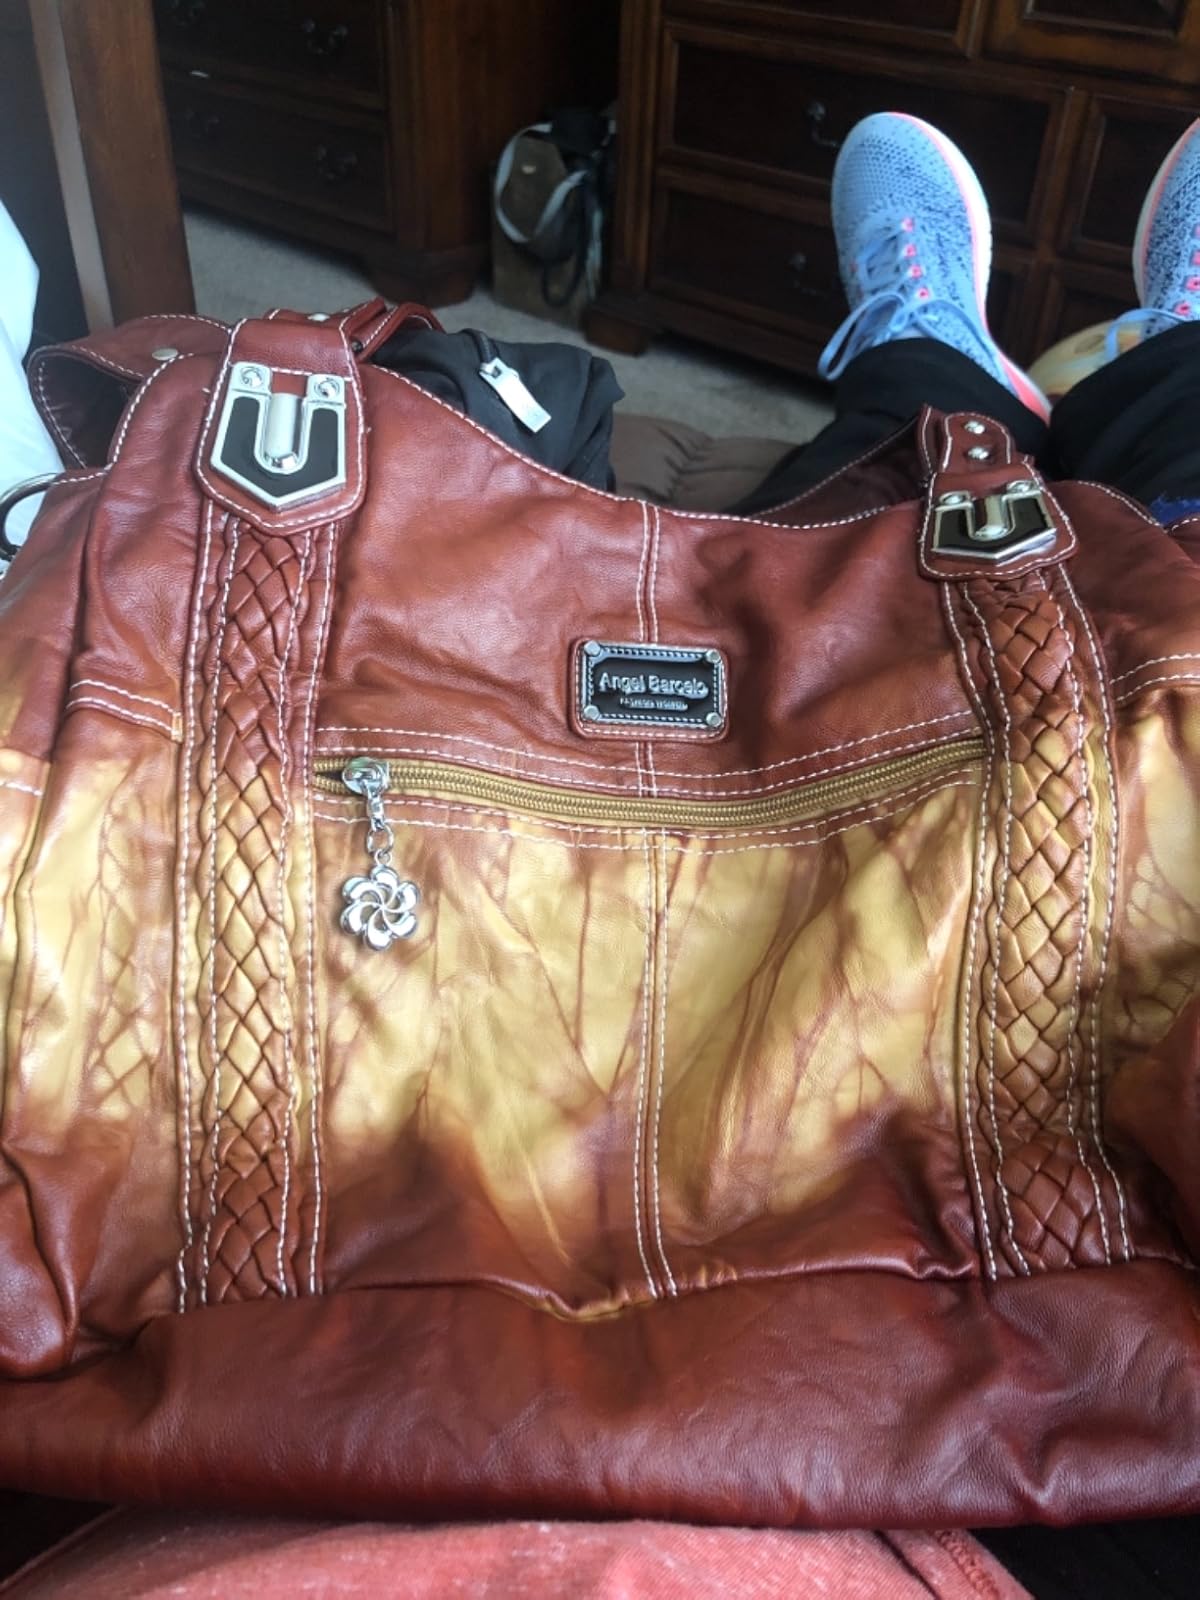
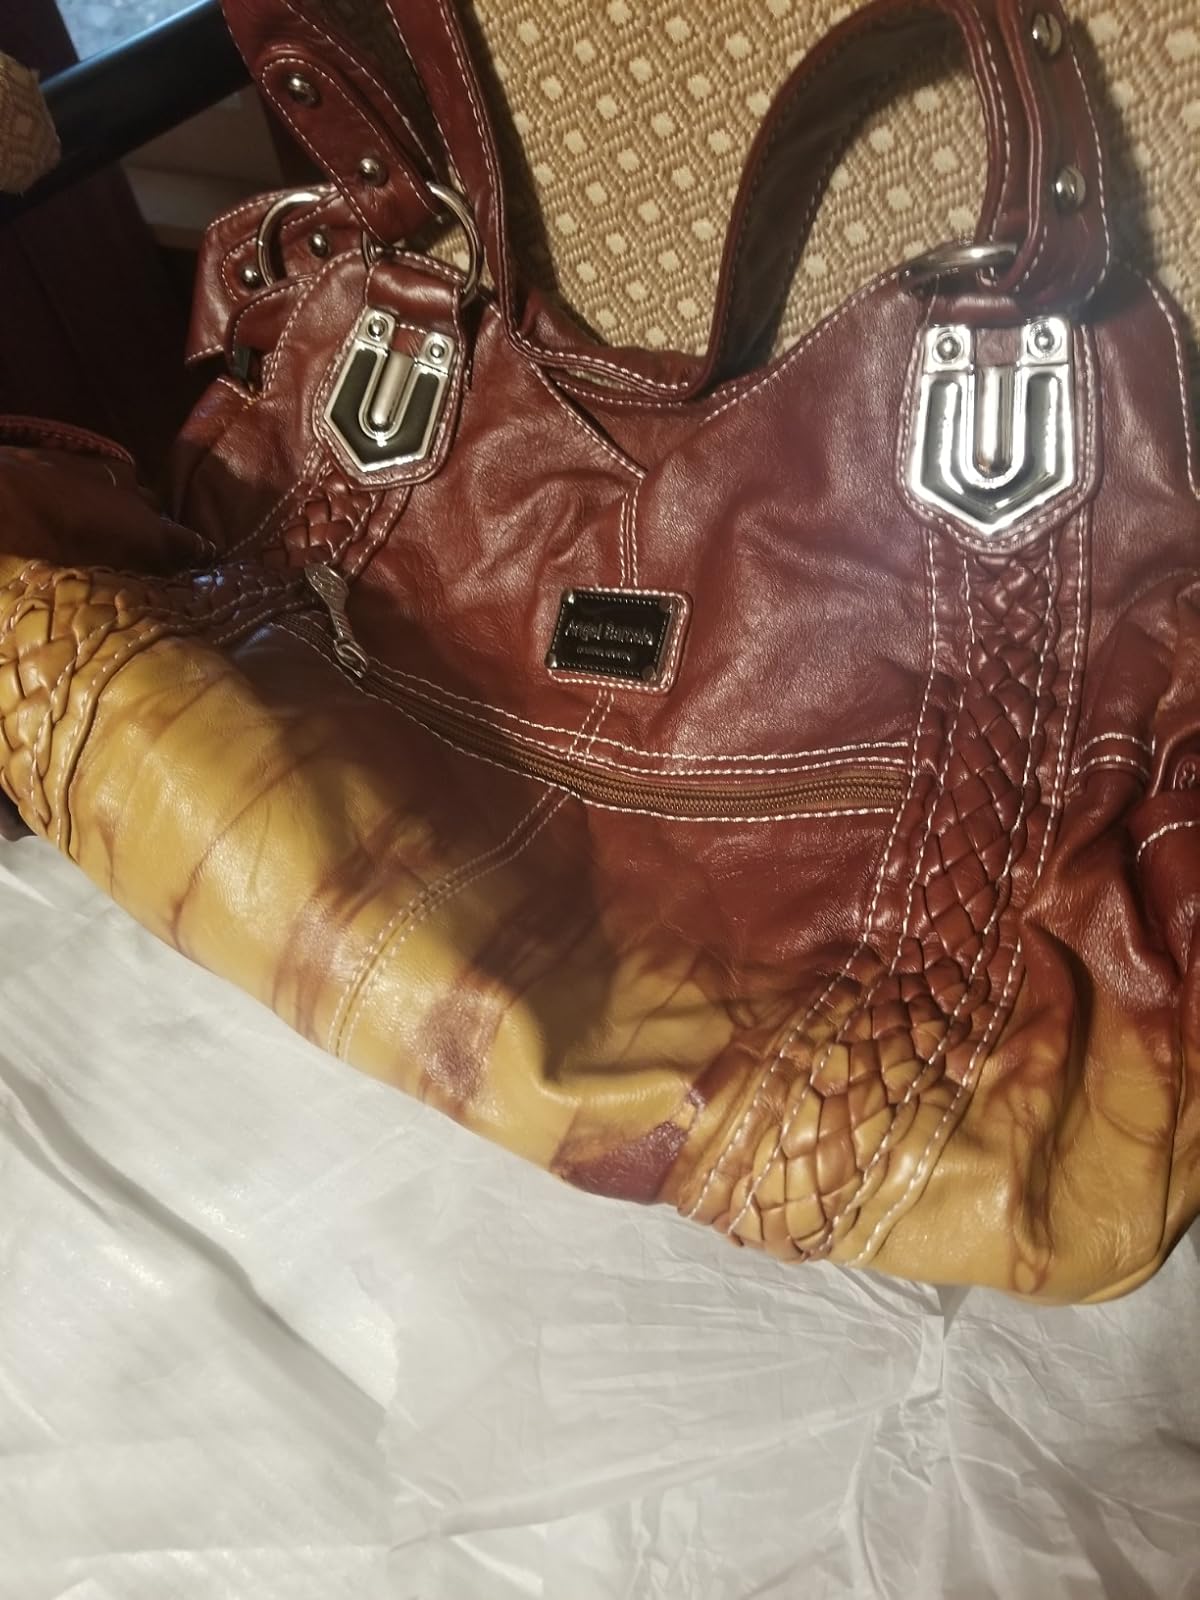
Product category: accessories_handbag
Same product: yes